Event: Ecuador Earthquake
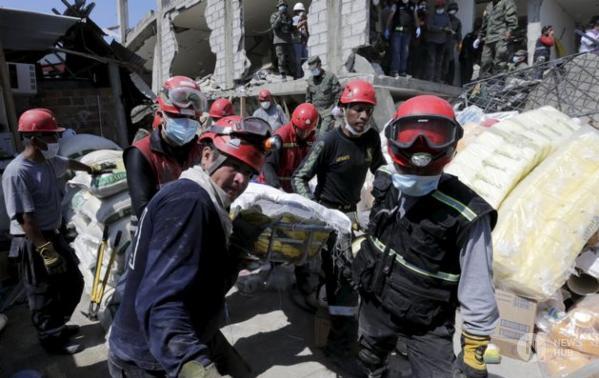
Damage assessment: damage